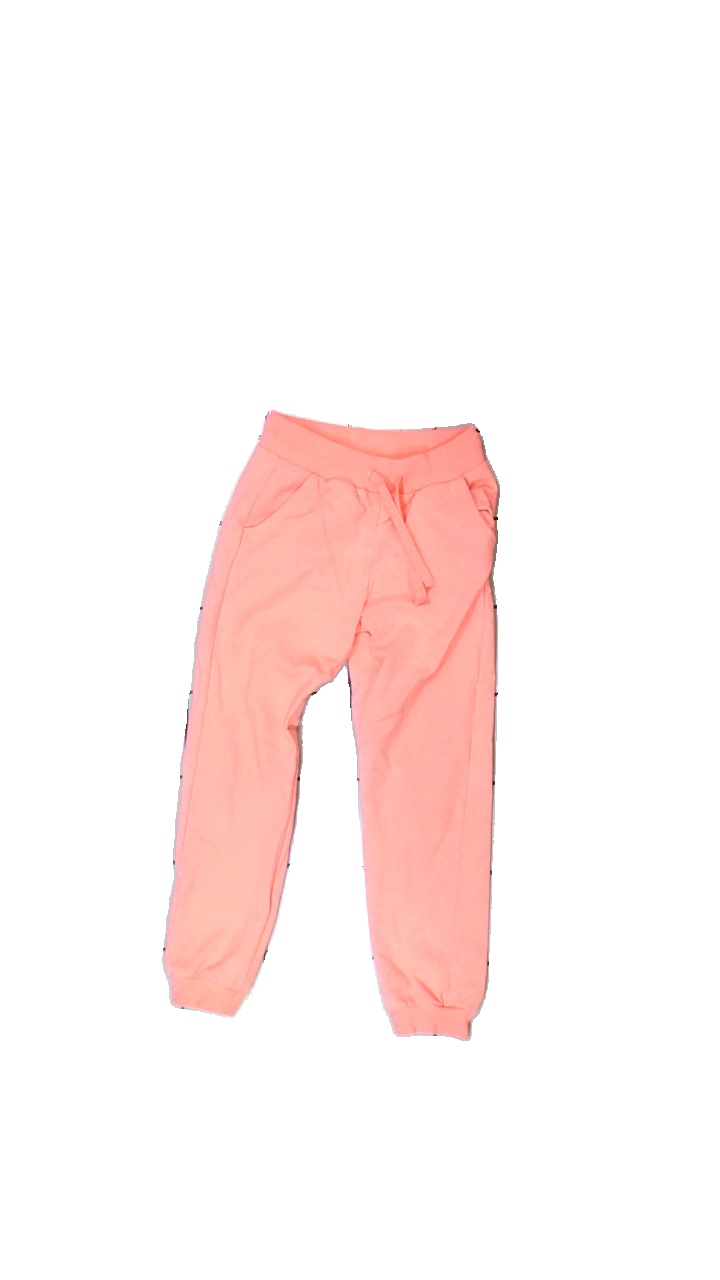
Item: Trousers (Children)
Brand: Lindex
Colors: Pink
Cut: Regular
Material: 61% cotton, 39% polyester
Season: All
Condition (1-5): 1
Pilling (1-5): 1
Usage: Export
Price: <50